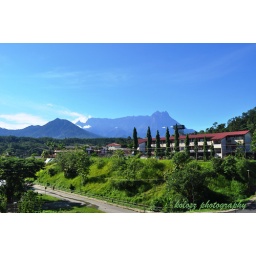
The building in front of my house is my workplace. Everyday, when i wake up, nature serve me this mountain!!